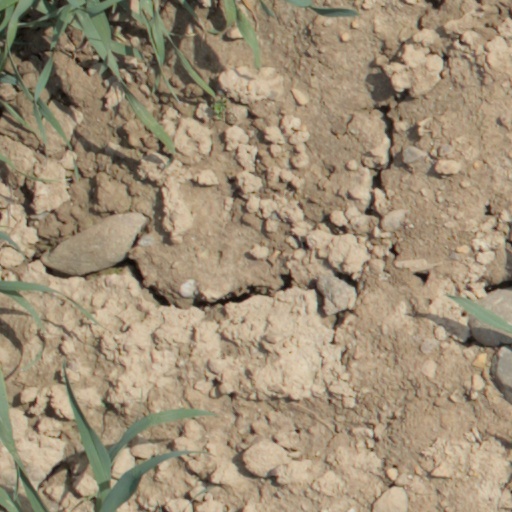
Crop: wheat